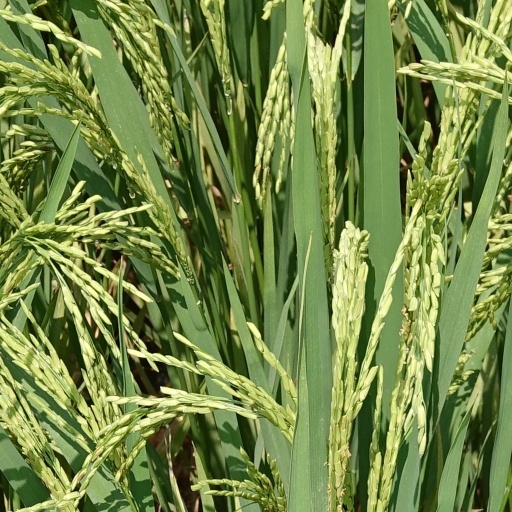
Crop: rice